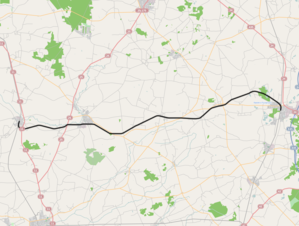
Rødekro-Løgumkloster-Bredebro Jernbane
Banens linjeføring
Rødekro-Løgumkloster-Bredebro Jernbane – også kaldt Klosterbanen, fordi Løgumkloster i daglig tale hedder Kloster – var en jernbanestrækning mellem Rødekro og Bredebro i Sønderjylland. Den eksisterede 1927-36 og var den danske jernbane, der har haft næstkortest levetid.